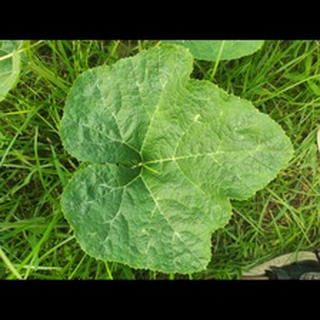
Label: healthy_pumpkin